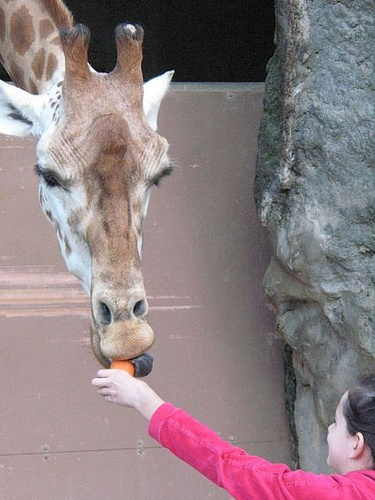
A woman feeding a carrot to a tall giraffe.
A child feeding a carrot to a giraffe in a zoo or animal park.
a close up of a person feeding a giraffe
A giraffe leans its head over an enclosure to take a bite of a carrot from a child.
A young girl wearing a pink shirt feeding a giraffe which is leaning over a wall.